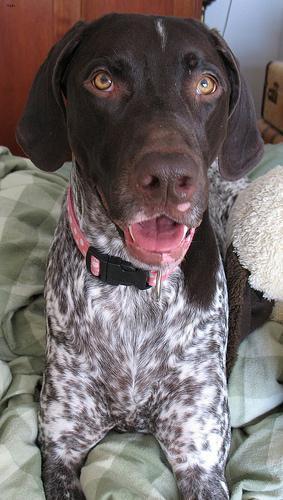
german shorthaired